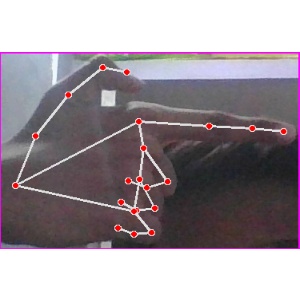
अक्षर: ब